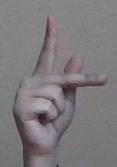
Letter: dha